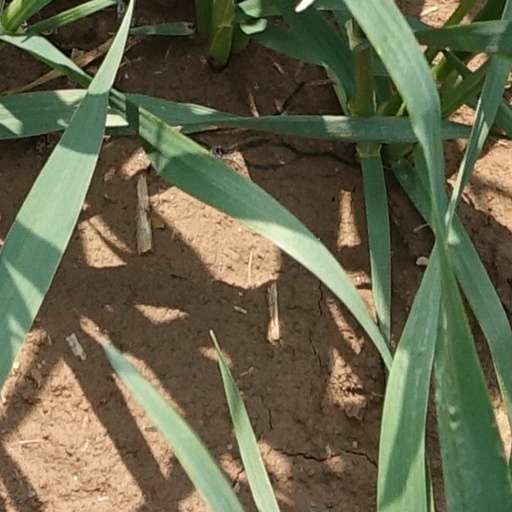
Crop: wheat